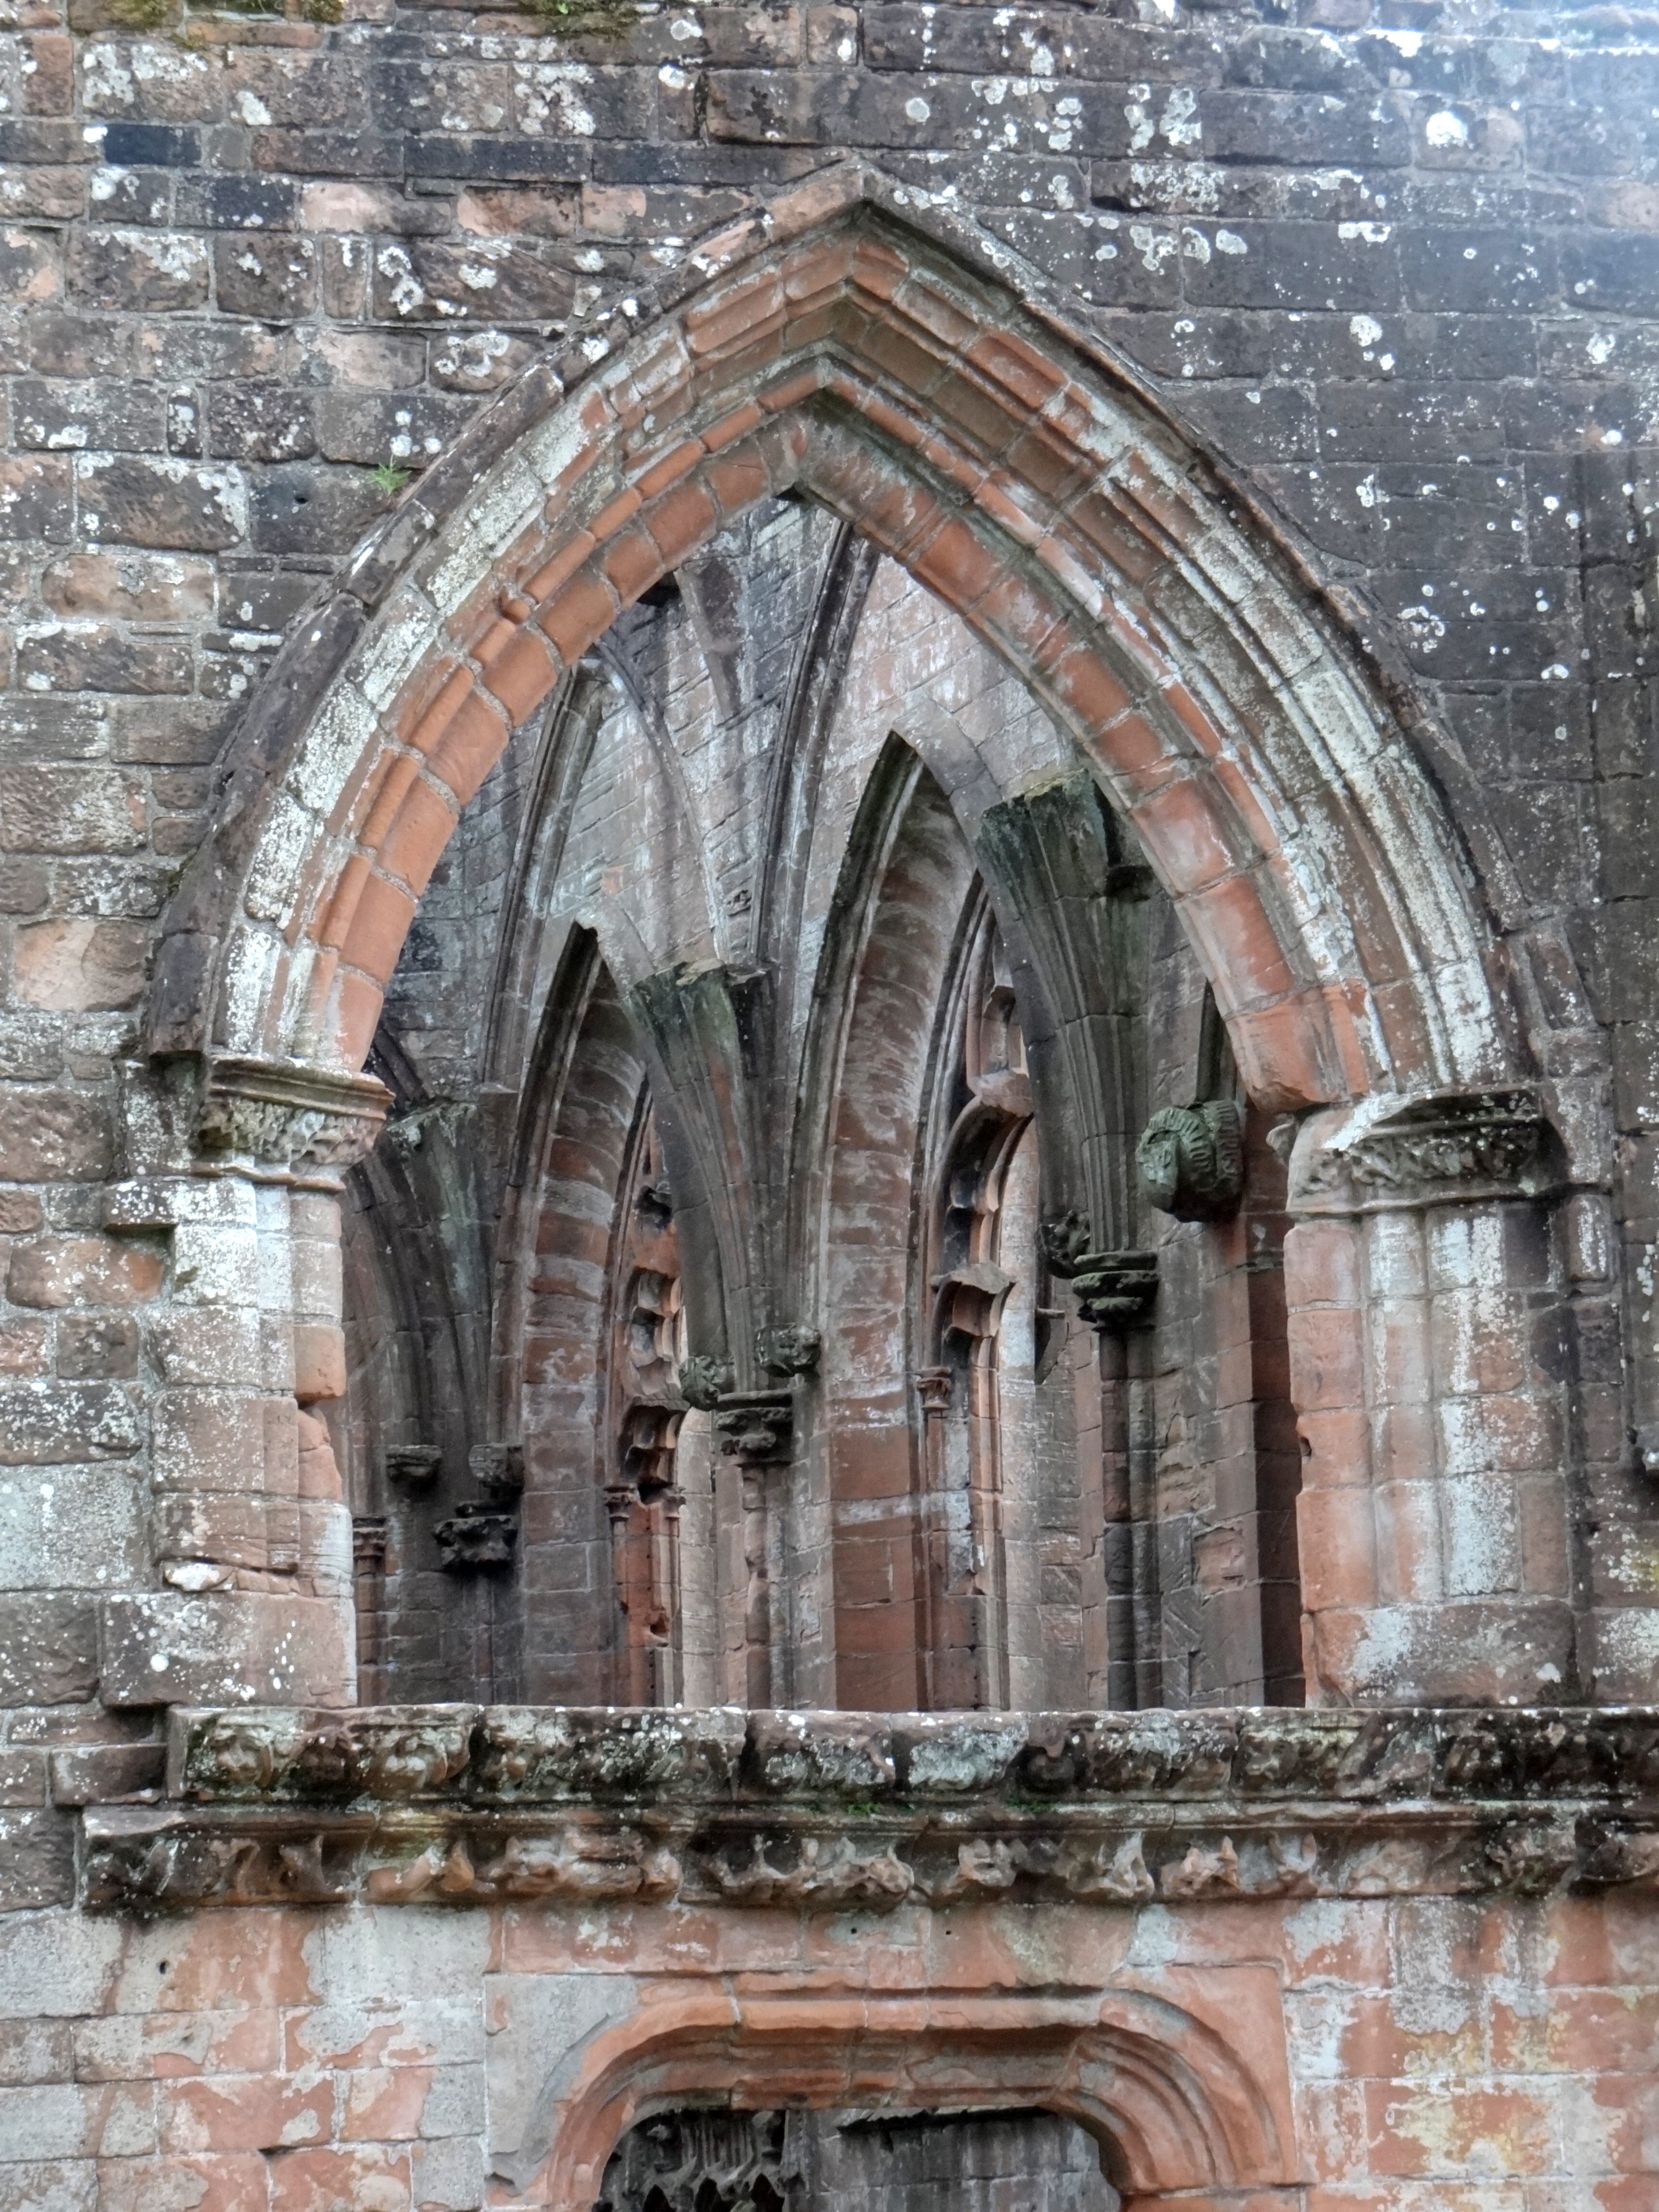
architecture, building, old, arch, green, romantic, castle, facade, church, cathedral, chapel, decay, ruin, old building, gothic, place of worship, england, stones, ruins, arches, monastery, scotland, nave, abbey, historical, gang, masonry, columnar, rosette, gothic architecture, church ruins, old masonry, ancient history